Minami Woody Town Station

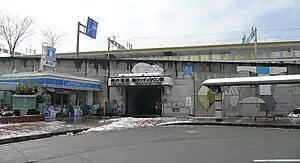
Minami Woody Town Station east entrance

is a passenger railway station located in the city of Sanda, Hyōgo Prefecture, Japan. It is operated by the private transportation company, Kobe Electric Railway (Shintetsu).